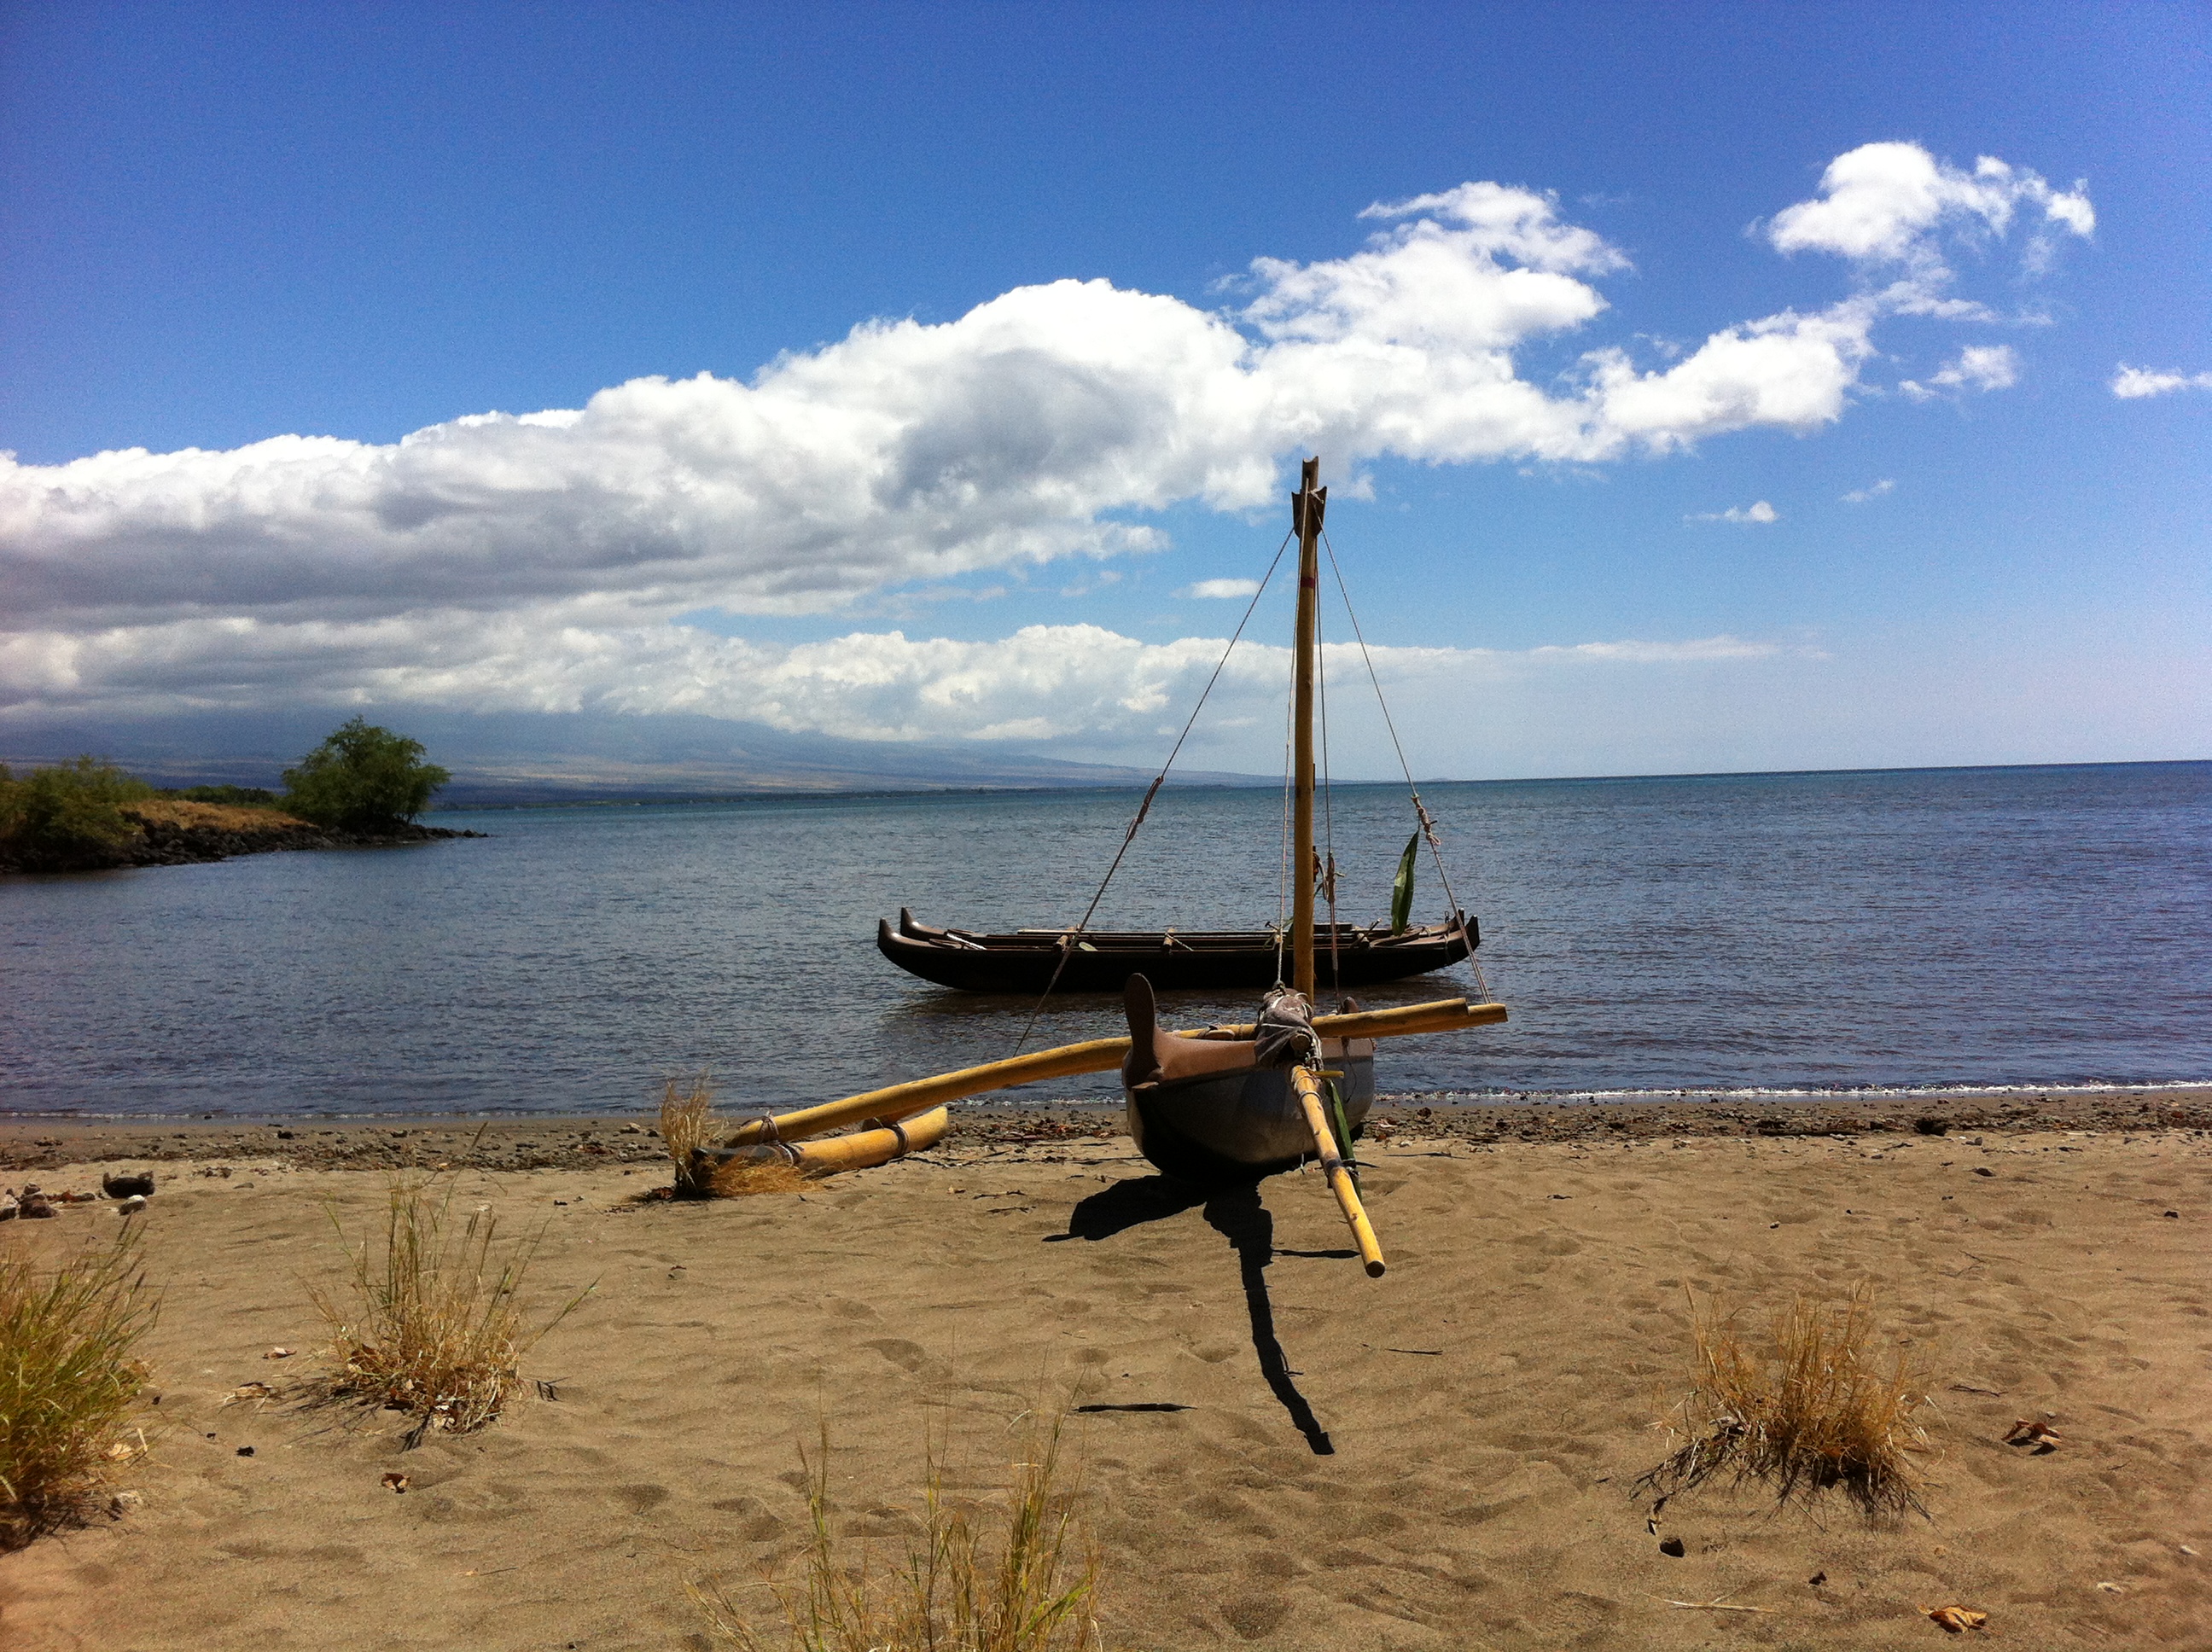
hawaii, canoe, ocean, boat, hawaiian, sky, sea, cloud, water, shore, coast, beach, calm, coastal and oceanic landforms, landscape, horizon, sand